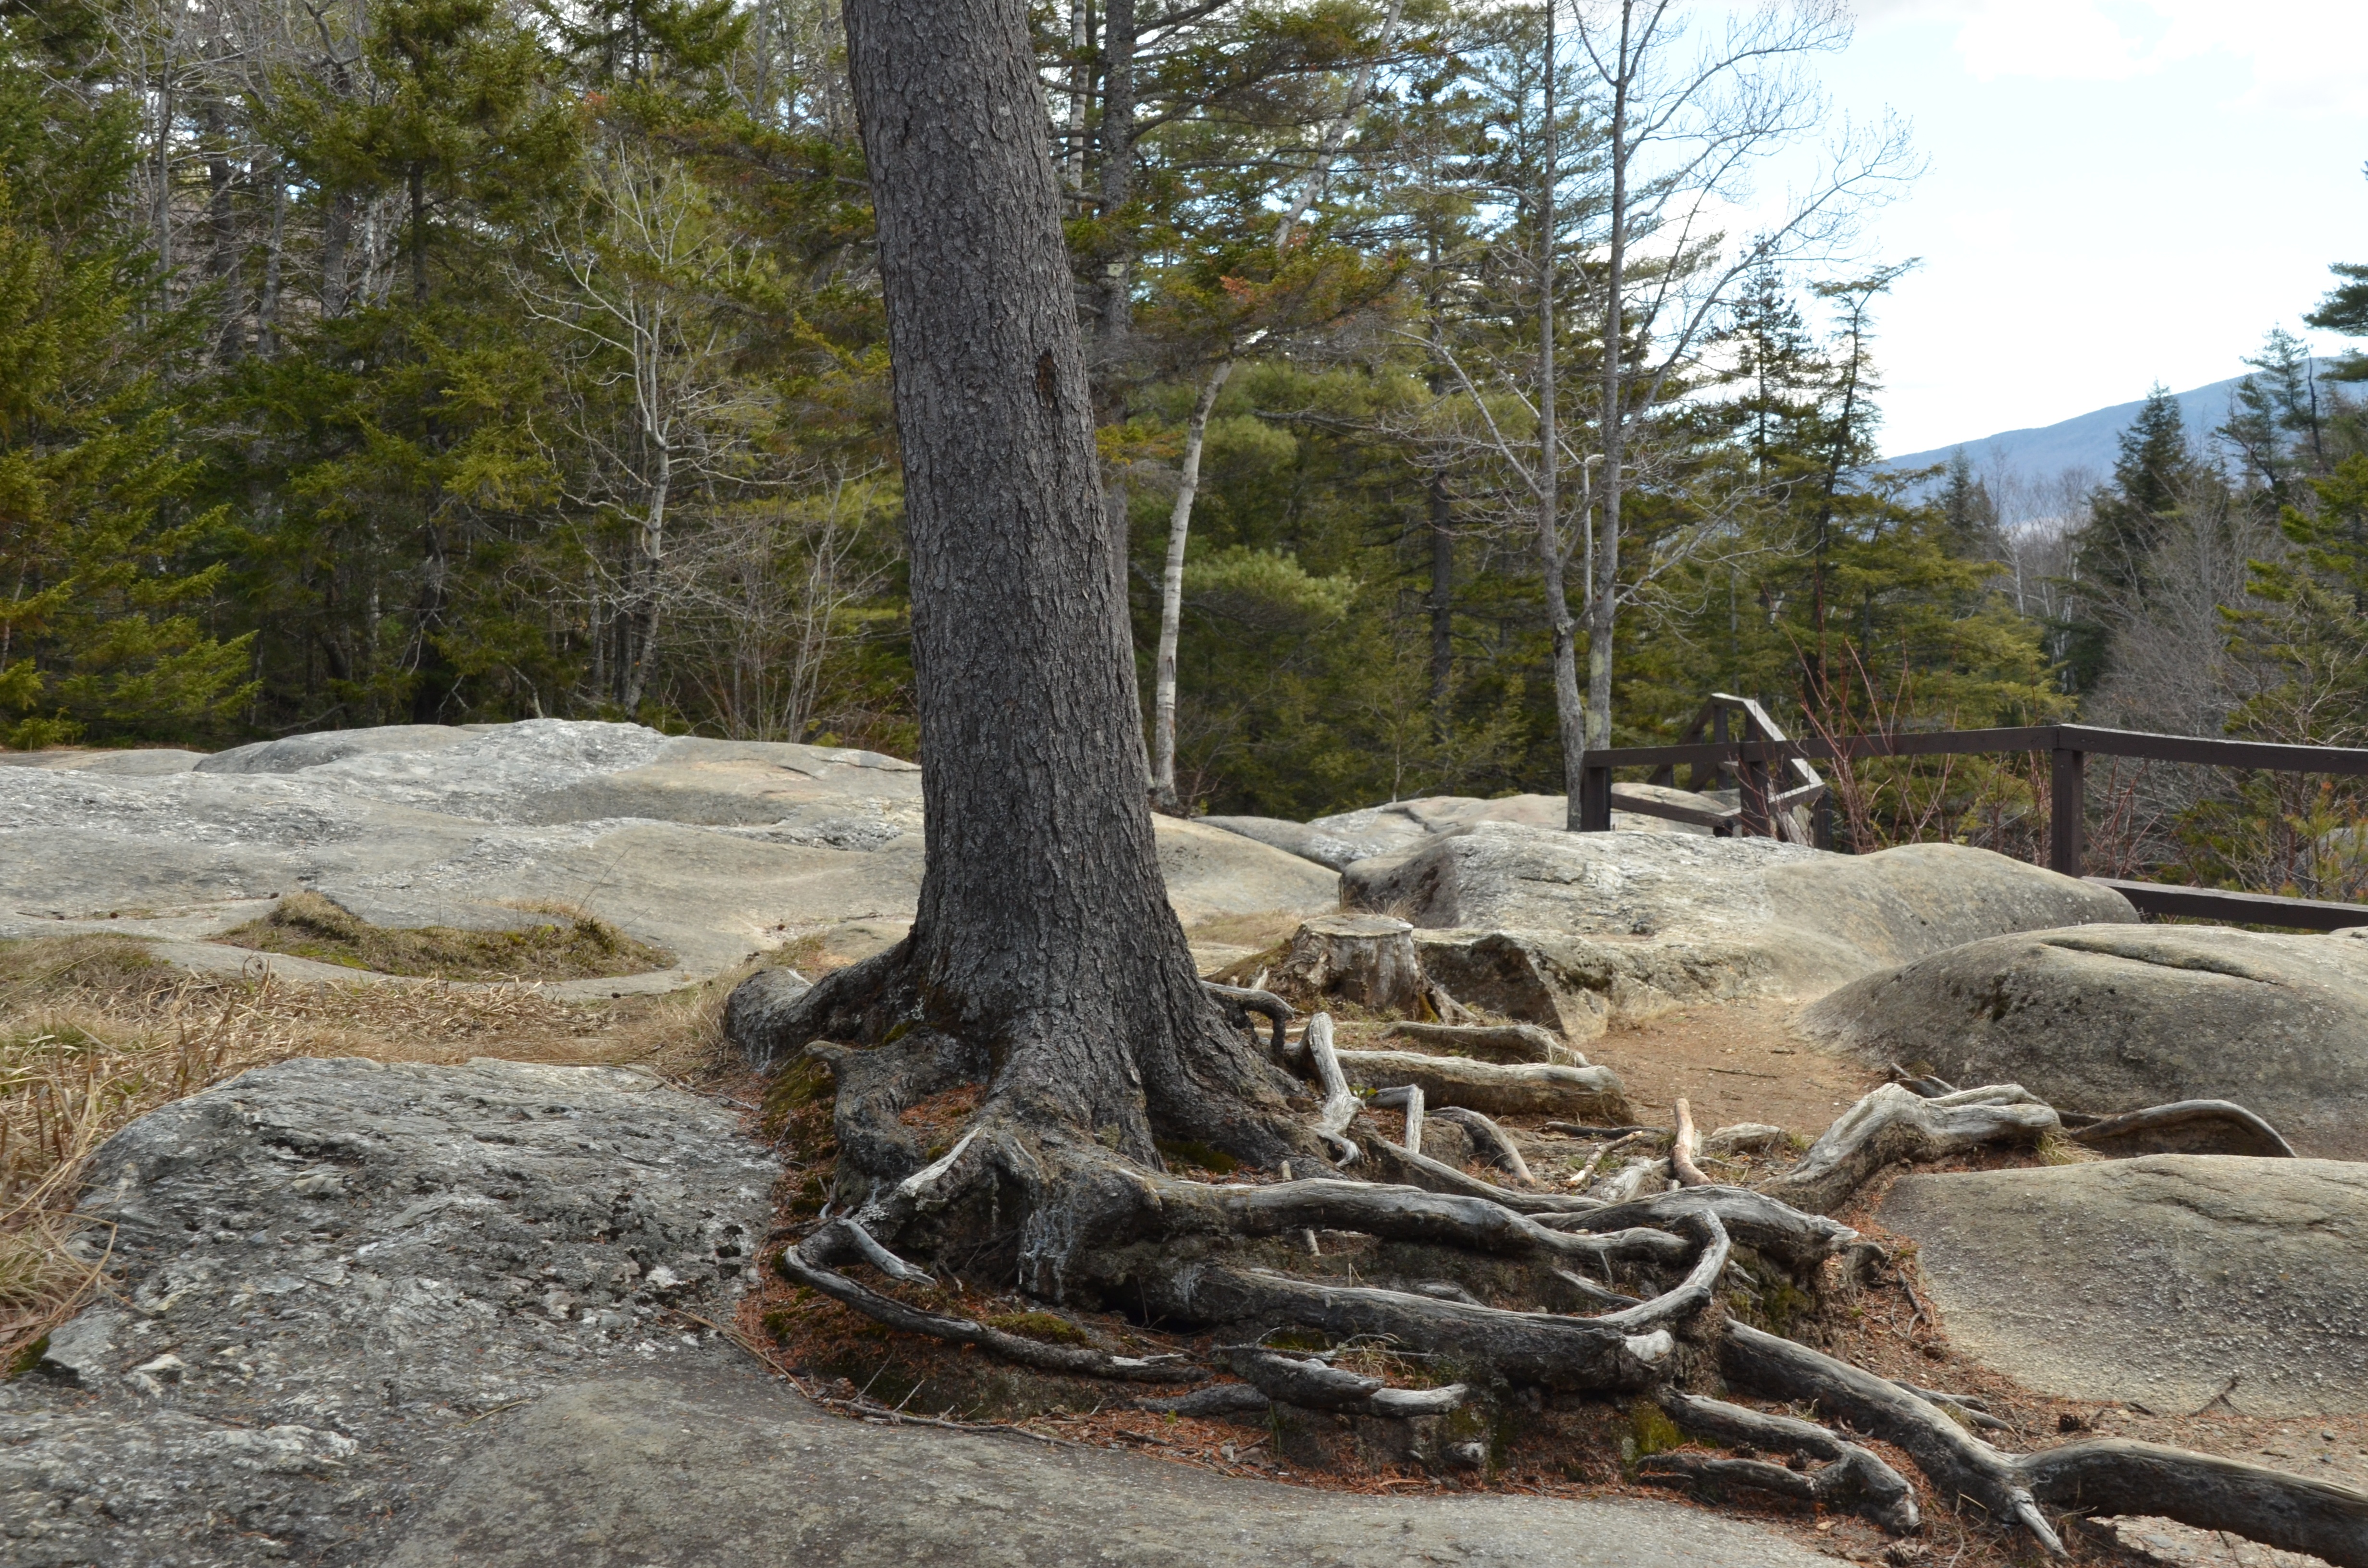
landscape, tree, nature, rock, wilderness, wood, trail, stream, park, root, bald, geology, boulder, tree root, woody plant